Petrópolis

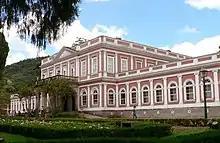
Imperial Museum of Brazil, the most visited museum in Brazil

Public transportation in the city is primarily provided by buses and vans. Several companies offer this service, the largest being "PetroIta". According to the Brazilian Institute of Geography and Statistics (IBGE) census, in the year of 2014 the total fleet of Petrópolis had 142,576 vehicles, approximately 1 vehicle per 2.1 inhabitants.